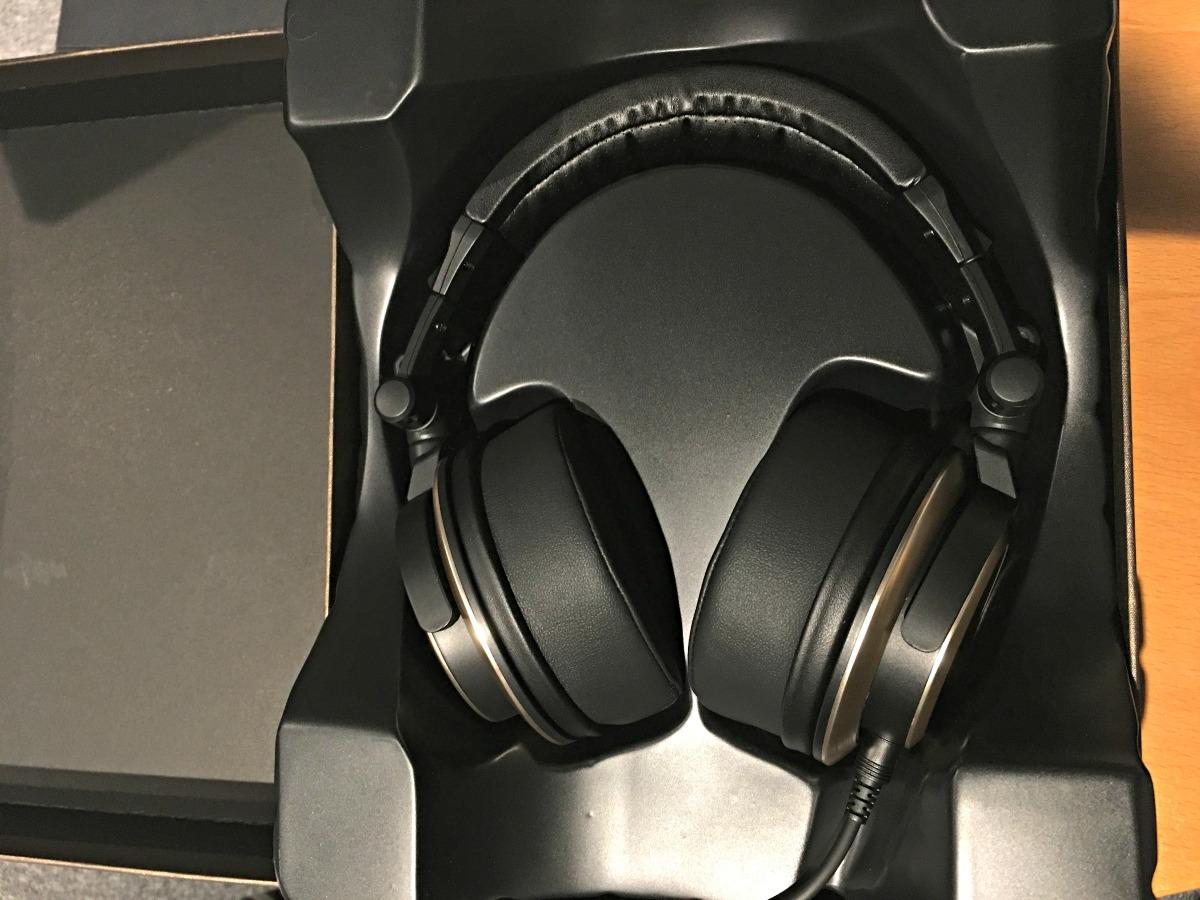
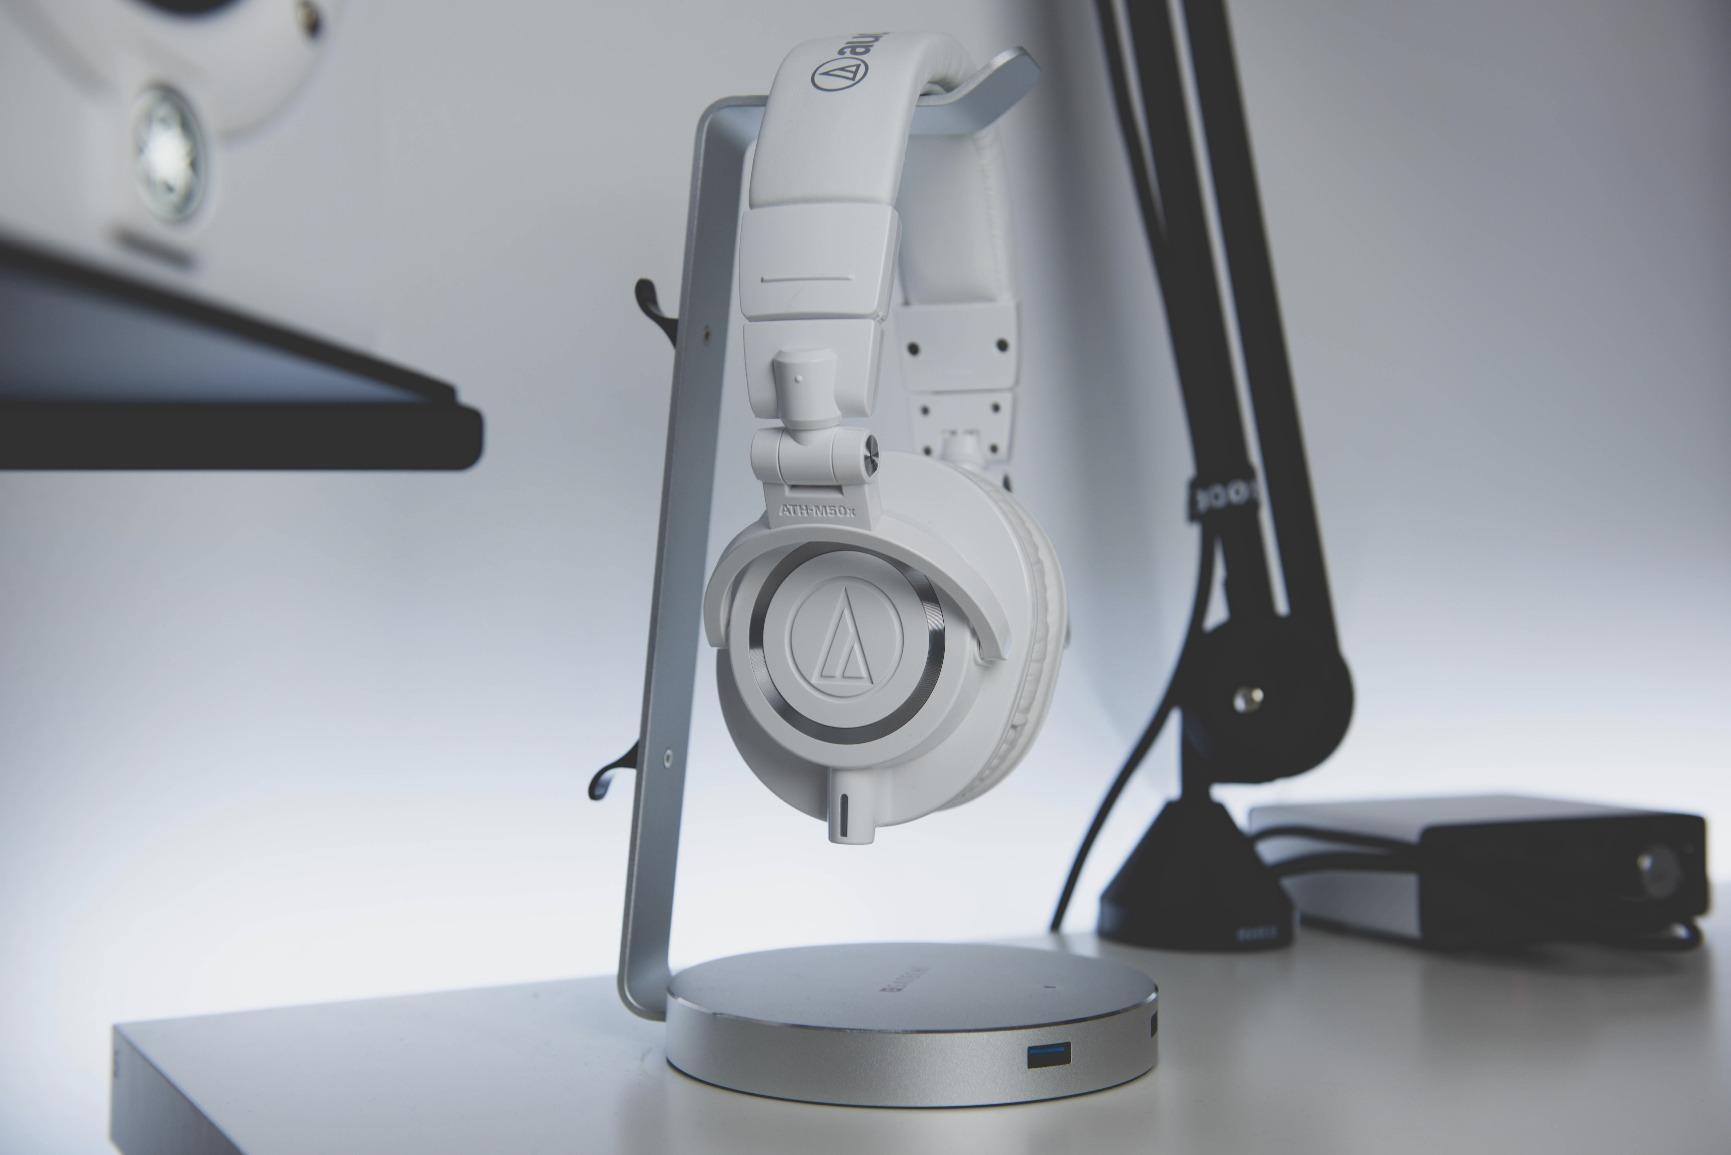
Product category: headphones
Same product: no